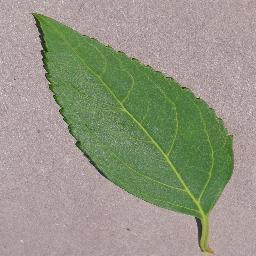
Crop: cherry
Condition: (including_sour)_healthy